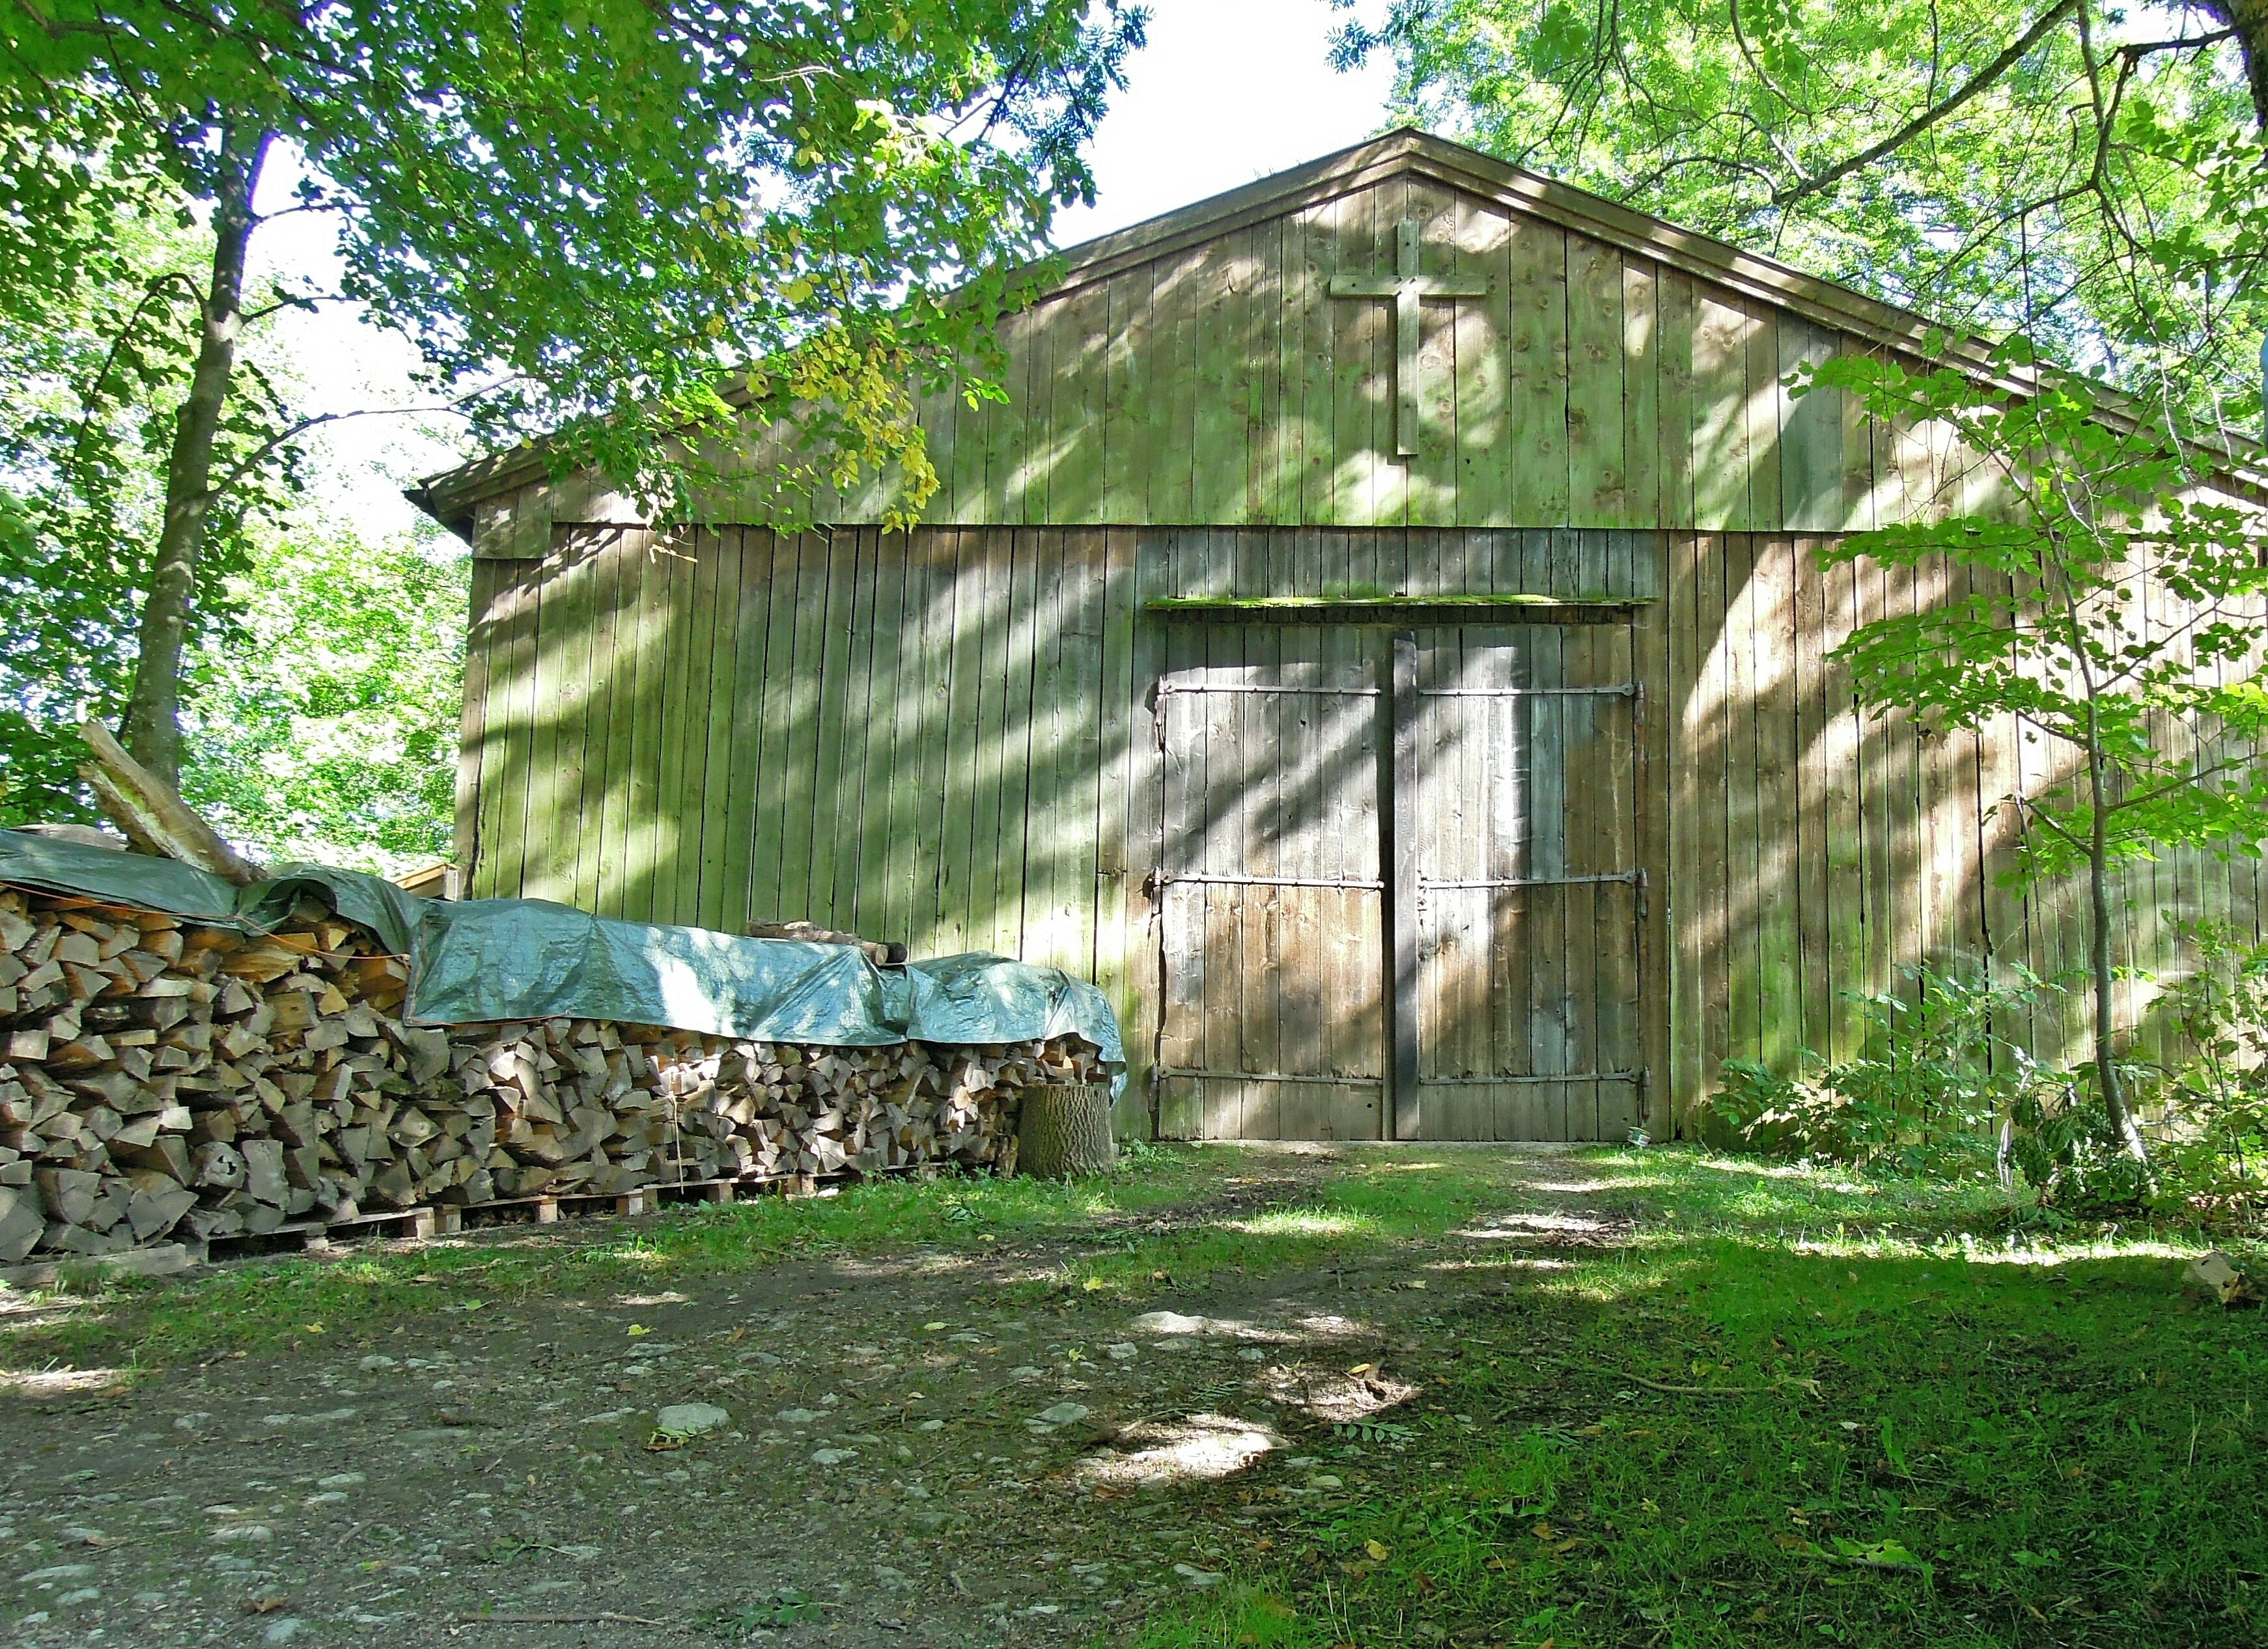
tree, wood, farm, house, building, barn, shed, hut, shack, jungle, cottage, backyard, cross, agriculture, garden, greenhouse, goal, agricultural, stock, closed, woodland, yard, input, rural area, scheuer, outdoor structure, double door, hinged doors